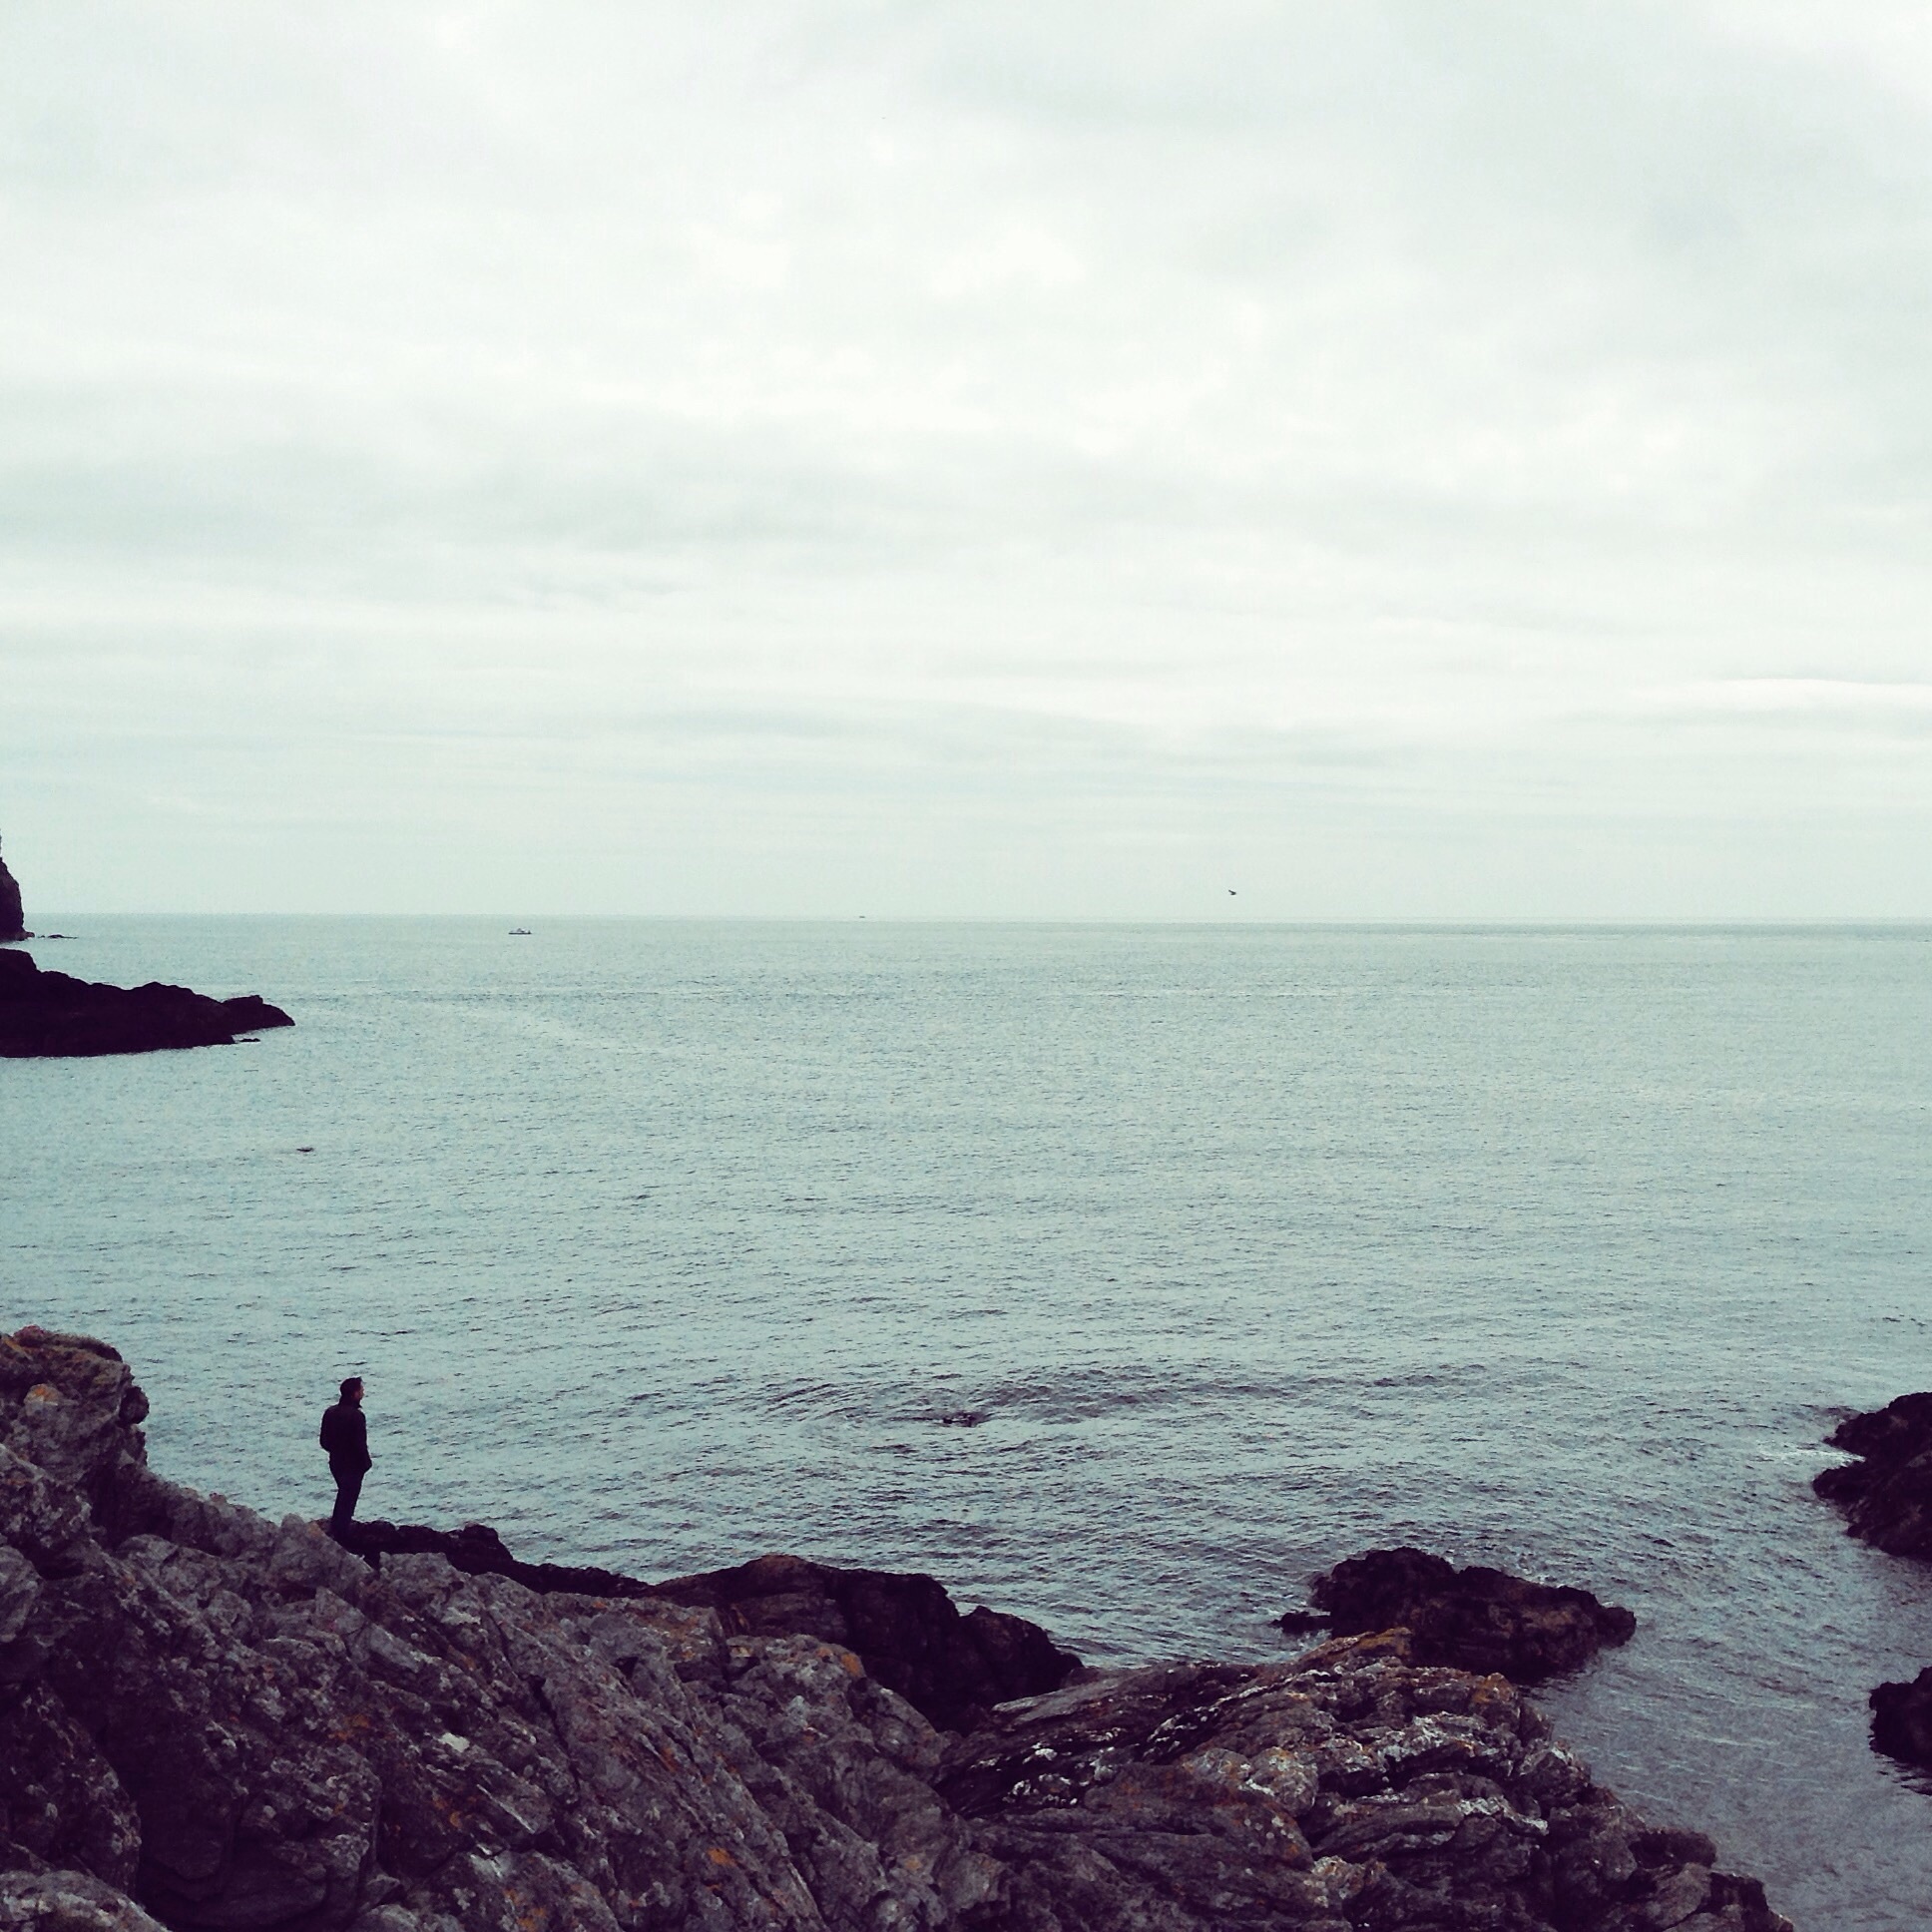
beach, sea, coast, sand, rock, ocean, horizon, shore, wave, cliff, dusk, cove, tower, bay, terrain, body of water, cape, islet, wind wave